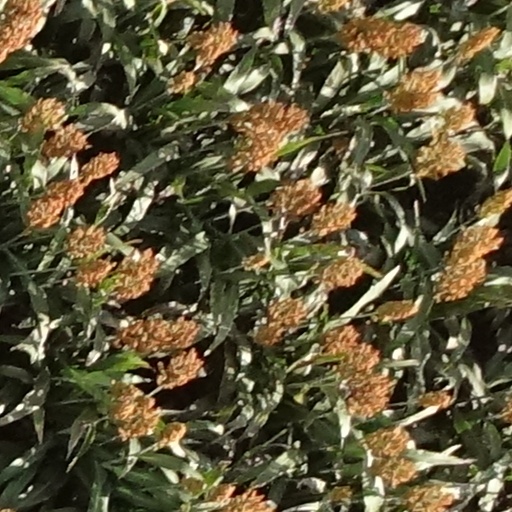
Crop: sorghum